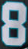
Number: 8